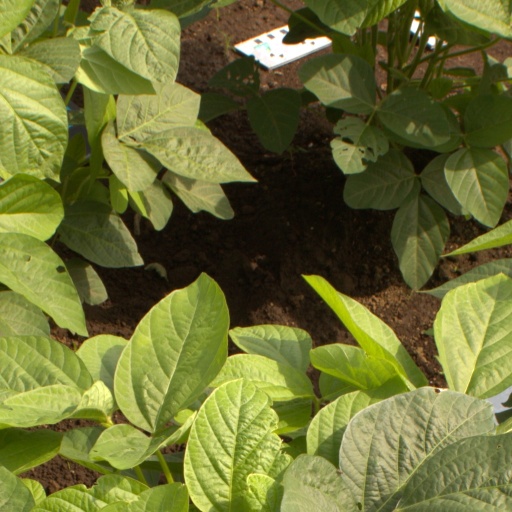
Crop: soybean